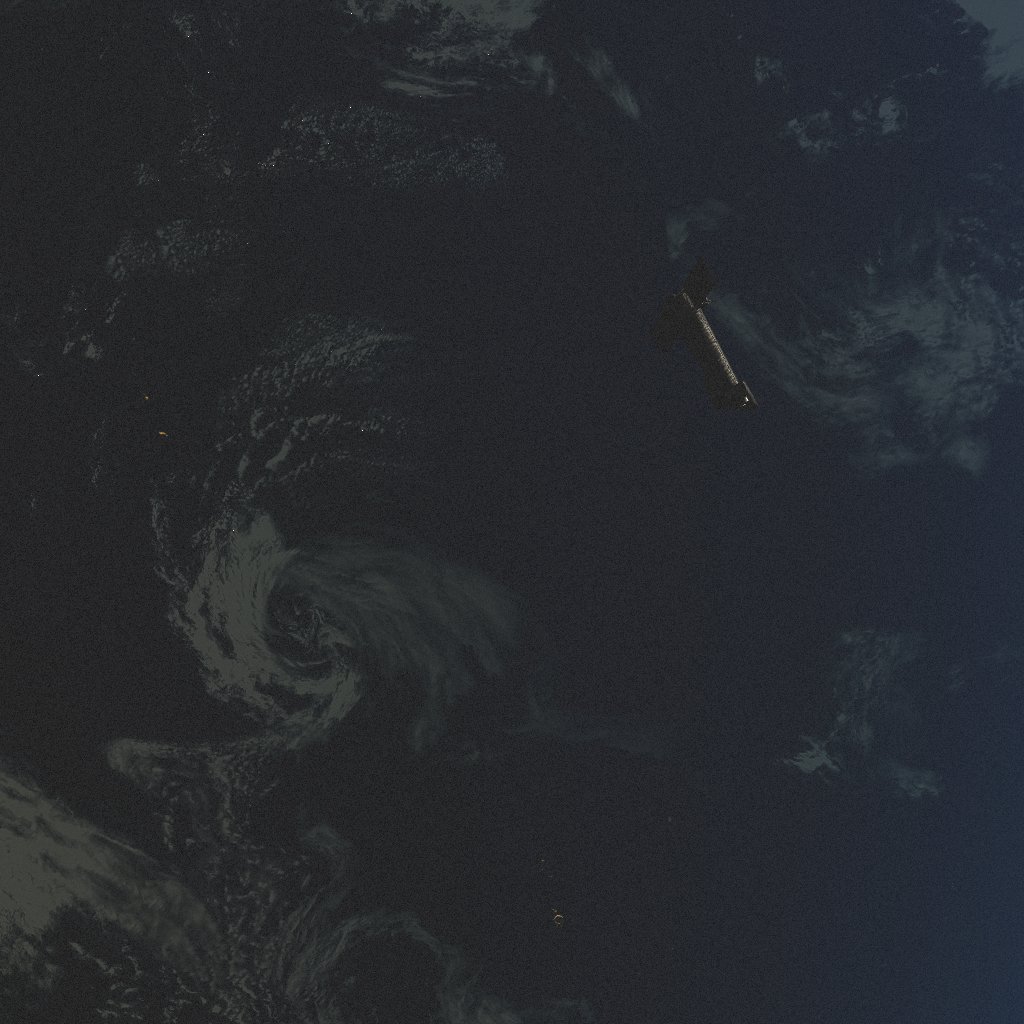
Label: xmm_newton